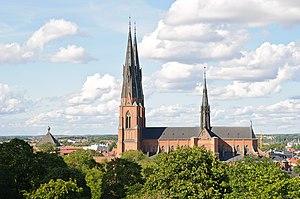
Les Églises évangéliques luthériennes sont des Églises protestantes de tradition luthérienne. Historiquement, cette appellation a permis de les distinguer d'abord des Églises réformées, puis des Églises évangéliques proprement dites.
L'article Religion en Suède recense l'histoire et l'actualité de la religion des 10 327 589 Suédois.